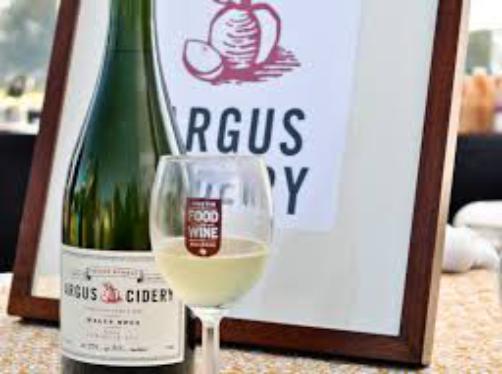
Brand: Argus Cider
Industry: Food